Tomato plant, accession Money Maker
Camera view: tilt-top (135 deg); turntable rotation: 300 degrees
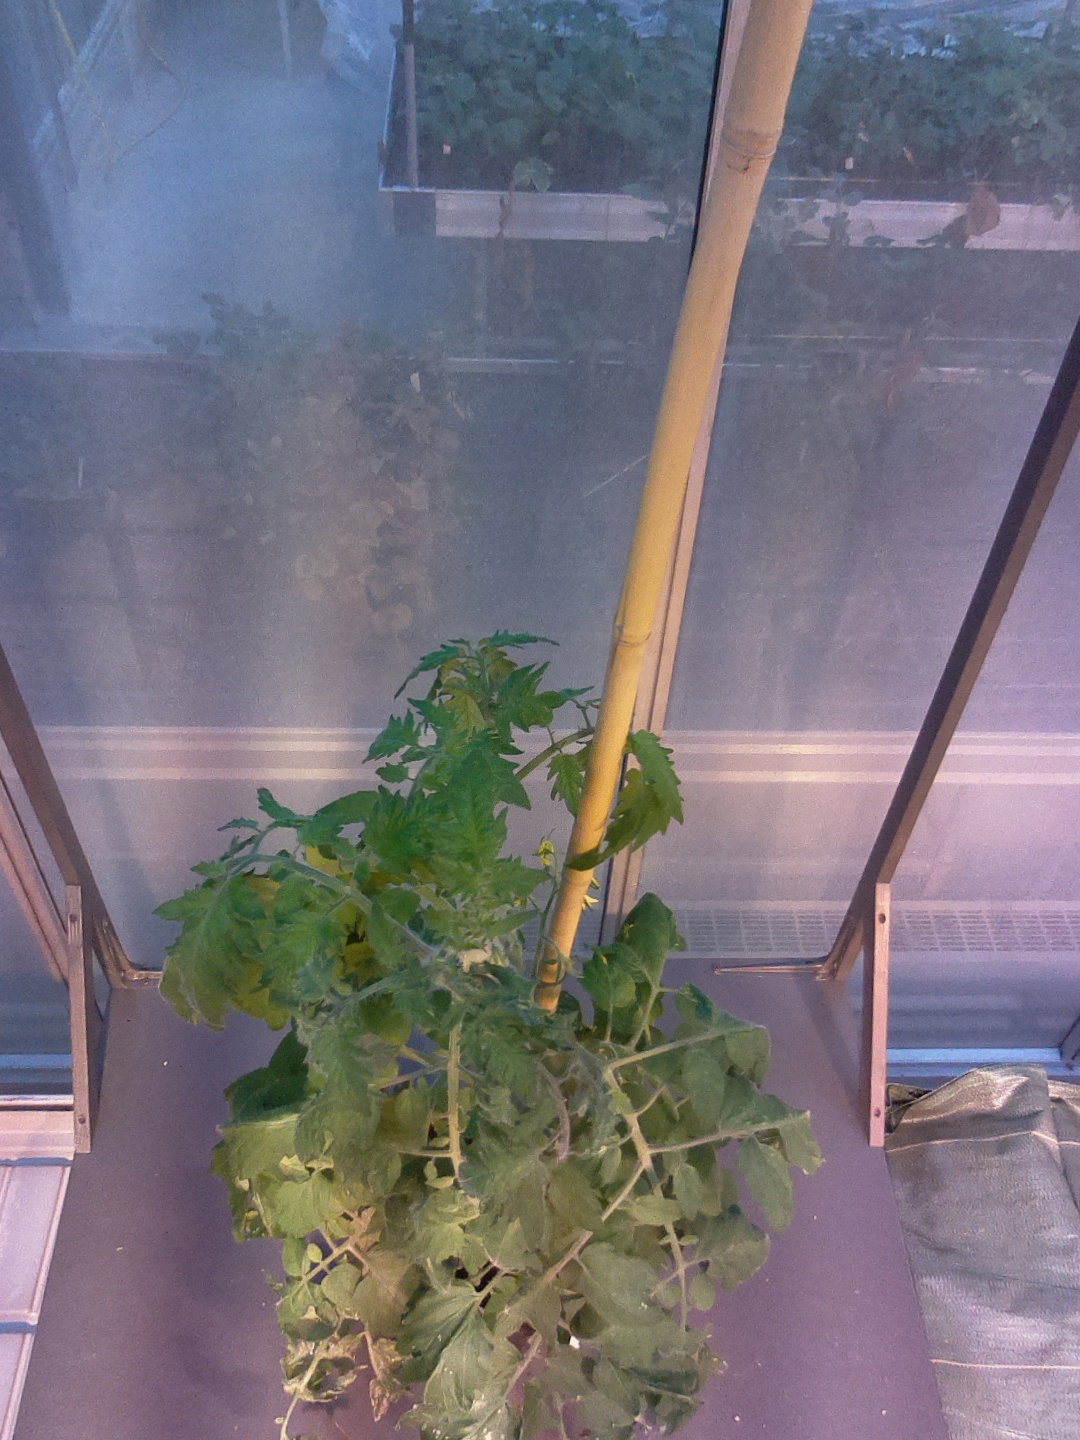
BBCH growth stage 69: End of flowering, 90%-100% of flowers open, more petals falling